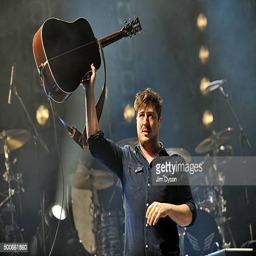
artist of artist performs live on stage